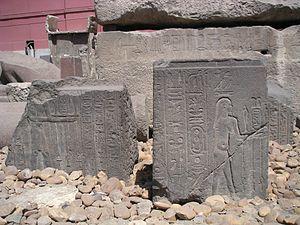
Reliefs de Nectanébo 2 provenant de Behbeit el-Hagar (à gauche) et de Nectanébo 1er provenant de Sébennytos (à droite). XXXe dynastie égyptienne - Musée égyptien du Caire
Isis est une reine mythique et une déesse funéraire de l'Égypte antique. Le plus souvent, elle est représentée comme une jeune femme coiffée d'un trône ou, à la ressemblance d'Hathor, d'une perruque surmontée par un disque solaire inséré entre deux cornes de vache.